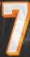
Number: 7